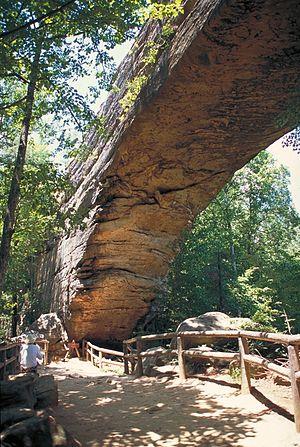
Liste des parcs d'État du Kentucky aux États-Unis d'Amérique par ordre alphabétique. Ils sont gérés par le Kentucky Department of Parks.